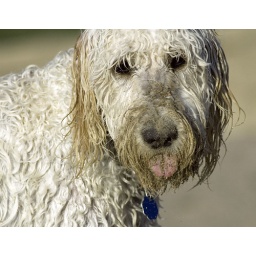
trotter, aka &amp;quot;dirk diggler,&amp;quot; aka &amp;quot;dirkus turkus,&amp;quot; after playing in the sand at riley lake in eden prairie.